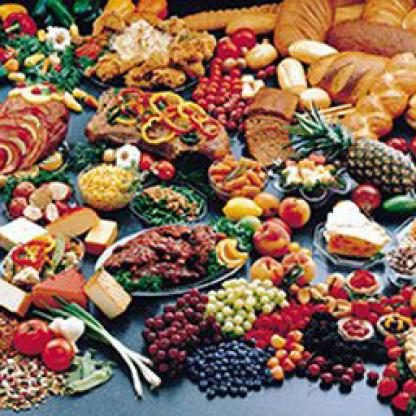
Scene: Indoor